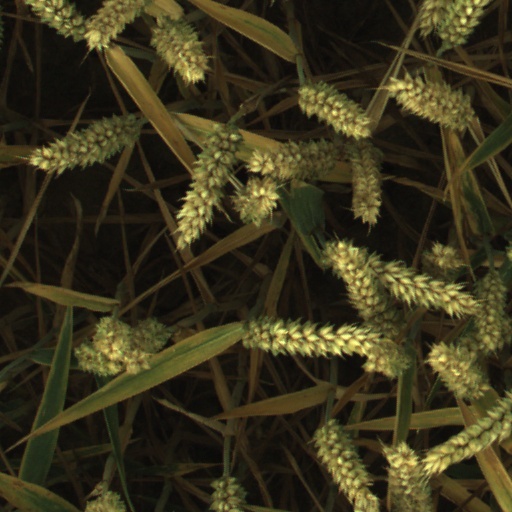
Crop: wheat